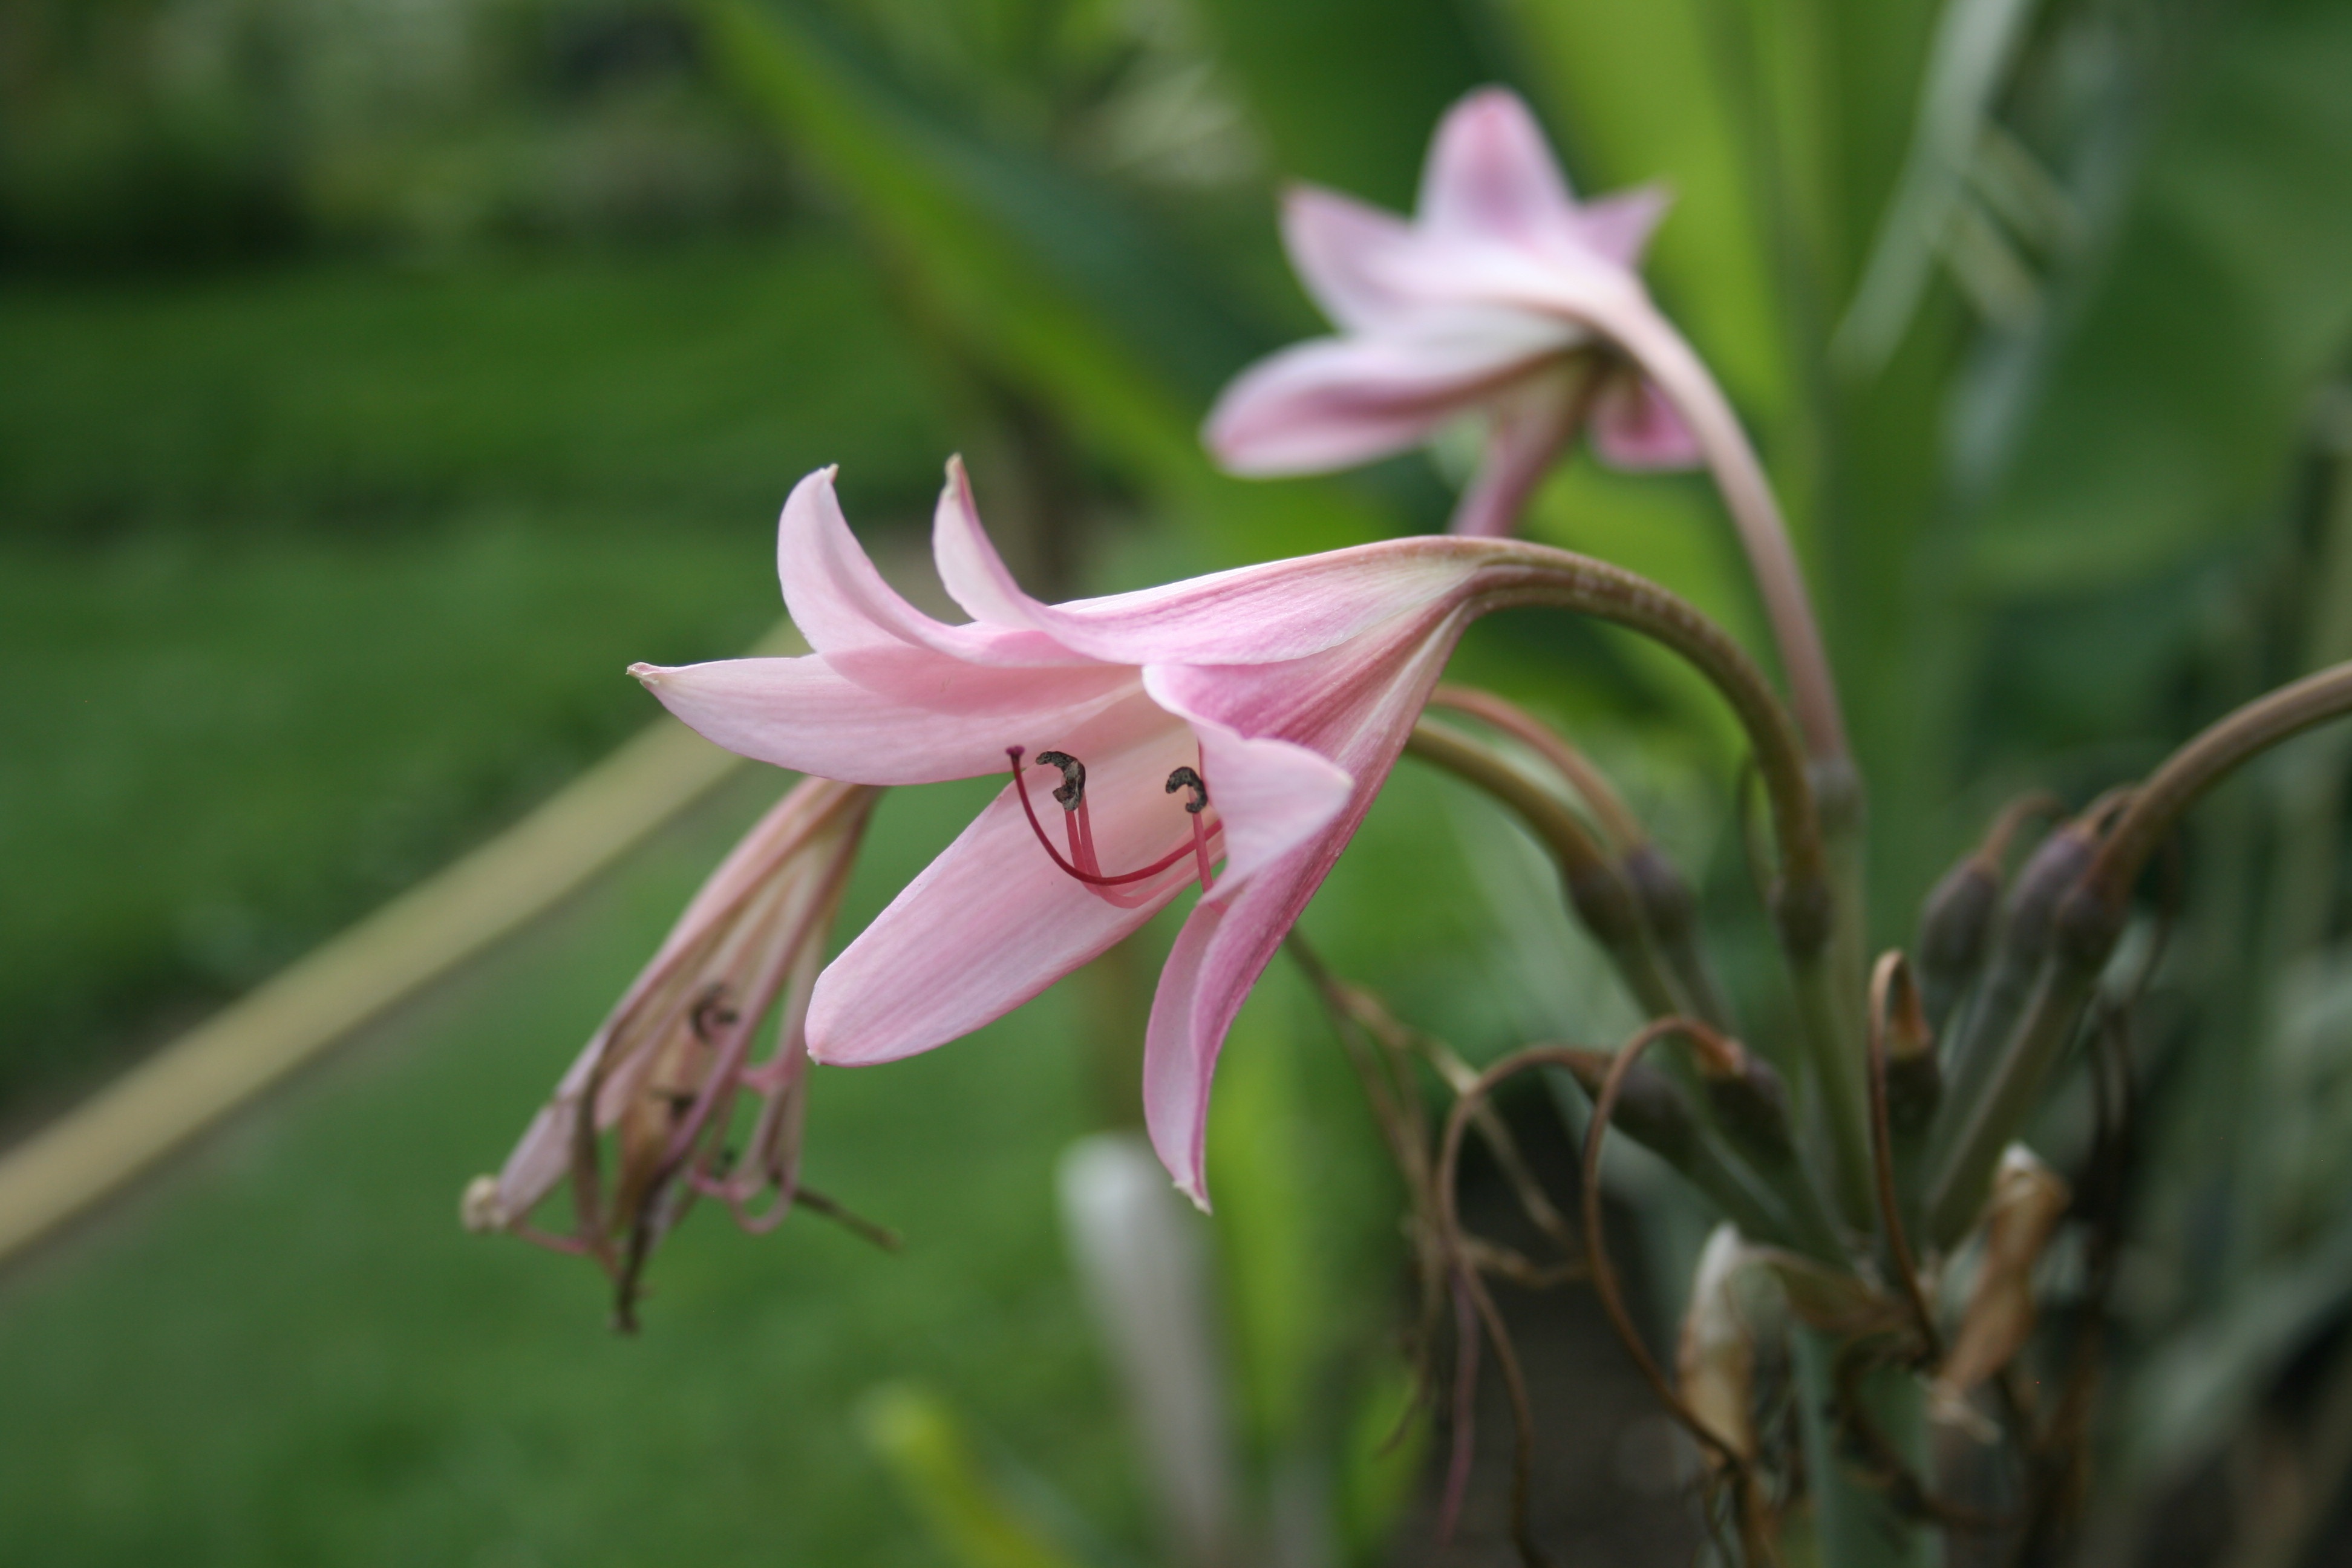
plant, flower, botany, flora, wildflower, shrub, lily, flowering plant, land plant, fawn lily, crinum